Ray McCallum Jr.

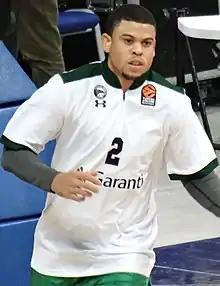
McCallum Jr. with Darüşşafaka in 2018

Ray Michael McCallum Jr. (born June 12, 1991) is an American professional basketball player for the Taipei Taishin Mars of the Taiwan Professional Basketball League (TPBL). He is the son of college basketball coach Ray McCallum. In the 2012–13 NCAA Division I men's basketball season, he was named the Horizon League Player of the Year after leading the Horizon League in scoring at 18.7 points per game and guiding the Detroit Titans to a berth in the 2013 National Invitation Tournament. McCallum also averaged 4.5 assists, 5.1 rebounds and 1.9 steals per game. On June 27, 2013, he was selected in the second round (36th overall) by the Sacramento Kings in the 2013 NBA draft.